Profitable house of S. N. Mnatsakanova

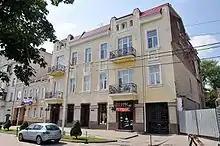

The Profitable house of S.N. Mnatsakanova is a building in Rostov-on-Don located on Pushkinskaya Street (house 65). The mansion was built during 1911 — 1915. According to the reference media about assessment immovable property, in 1911 — 1915 Serpuga Nikokhosyanovna Mnatsakanova owned the building. According to the reference media "All Rostov and Nakhchivan — on — Don for 1914", in the building the technical office Nessara was placed. Now the house consists of the trade rooms located on the first floor and inhabited, which are located on the second and third floors which considerable proportion belongs to the Rostov businessman Kurinov Alexander Gennadyevich. The building has the status of an object of cultural heritage of regional value (the order "Regional Inspectorate for Protection and Operation of Historical and Cultural Monuments" of 29.12.2004 № 191 "About the approval of the list of the revealed objects of cultural heritage").